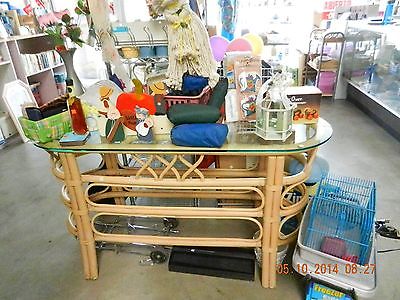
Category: table